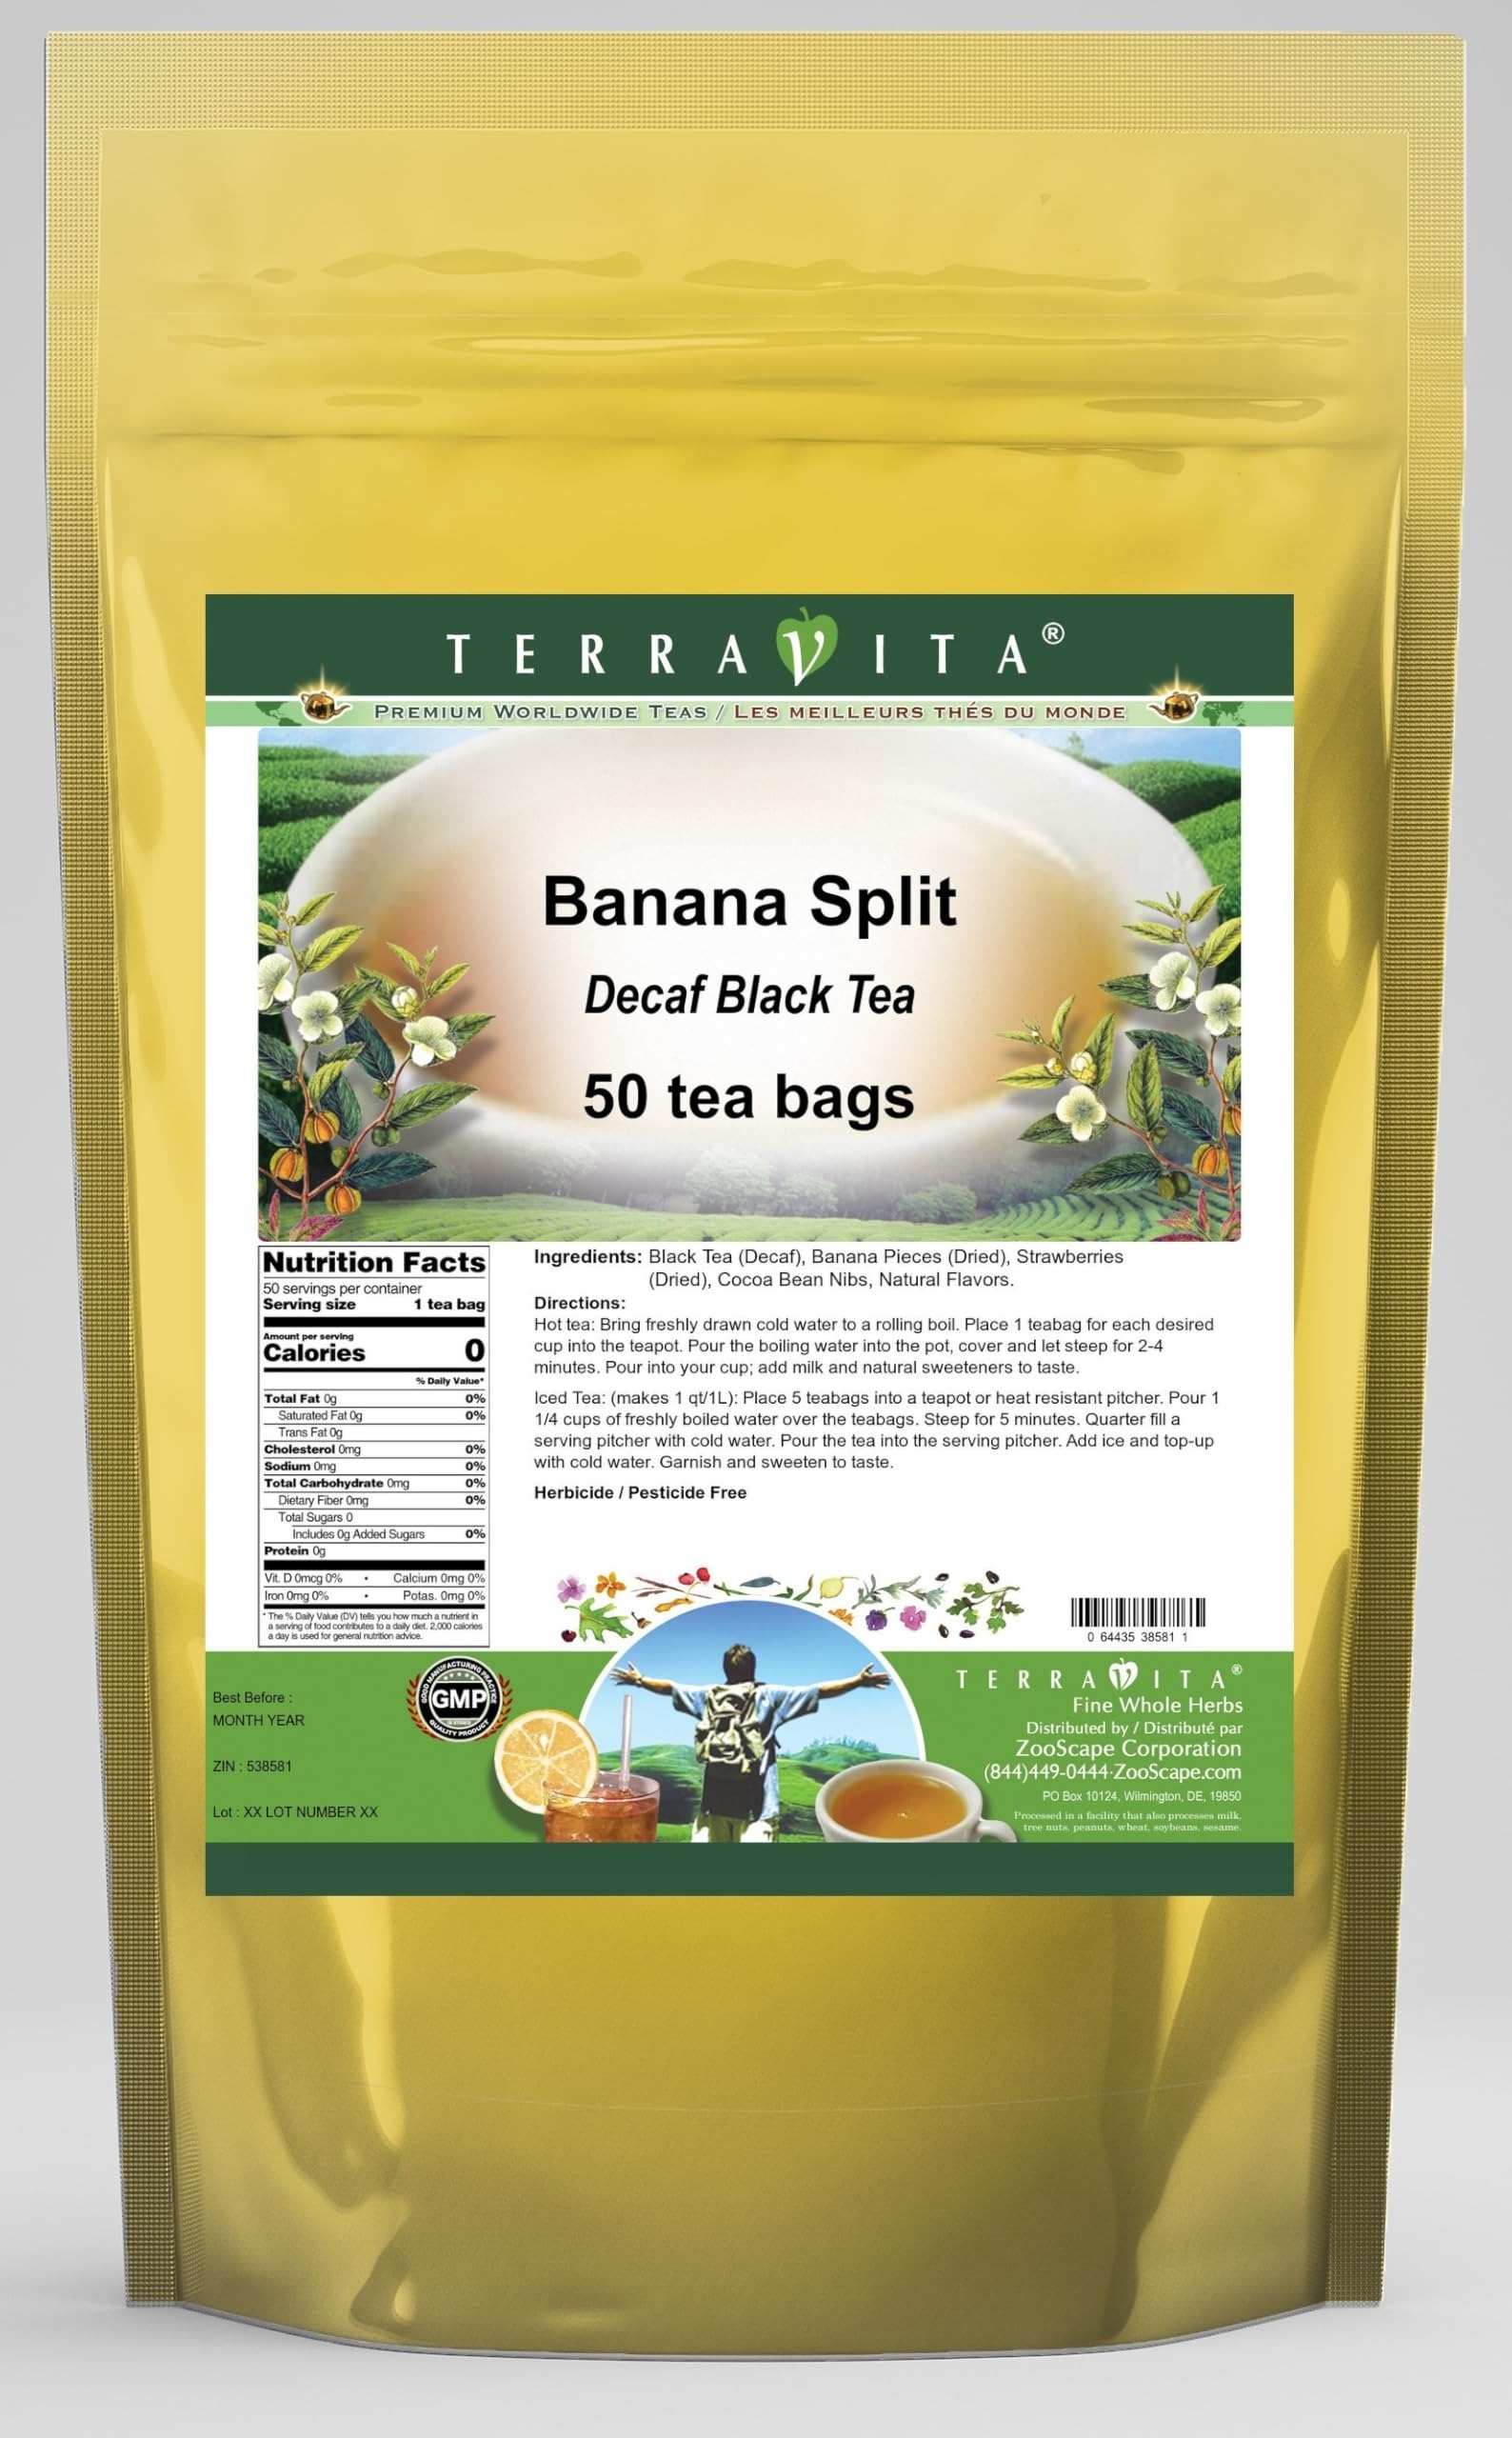
Item Name: Banana Split Decaf Black Tea (50 tea bags, ZIN: 538581)
Bullet Point 1: Our Banana Split Decaf Black Tea is a wonderful flavored decaffeinated Black tea with Banana Pieces, Dried Strawberries and Cocoa Nibs. You will enjoy the simple and elegant Banana Split taste! - Ingredients: Decaf Black tea, Banana Pieces, Dried Strawberries, Cocoa Nibs and Natural Banana Split Flavor.
Bullet Point 2: No fillers.
Bullet Point 3: Manufacturer: TerraVita
Bullet Point 4: Size: 50 tea bags
Bullet Point 5: Black Tea Bags - Packed in a convenient upright pouch!
Product Description: Our Banana Split Decaf Black Tea is a wonderful flavored decaffeinated Black tea with Banana Pieces, Dried Strawberries and Cocoa Nibs. You will enjoy the simple and elegant Banana Split taste! - Ingredients: Decaf Black tea, Banana Pieces, Dried Strawberries, Cocoa Nibs and Natural Banana Split Flavor. - Hot tea brewing method: Bring freshly drawn cold water to a rolling boil. Place 1 teabag for each desired cup into the teapot. Pour the boiling water into the pot, cover and let steep for 2-4 minutes. Pour into your cup; add milk and natural sweeteners to taste. - Iced tea brewing method: (to make 1 liter/quart): Place 5 teabags into a teapot or heat resistant pitcher. Pour 1 1/4 cups of freshly boiled water over the teabags. Steep for 5 minutes. Quarter fill a serving pitcher with cold water. Pour the tea into the serving pitcher. Add ice and top-up with cold water. Garnish and sweeten to taste. - TerraVita is an exclusive line of premium-quality, natural source products that use only the finest, purest and most potent ingredients found around the world. TerraVita is hallmarked by the highest possible standards of purity, potency, stability and freshness. All of our products are prepared with the highest elements of quality control, from raw materials through the entire manufacturing process, up to and including the moment that the bottles or bags are sealed for freshness and shipped out to you. Our highest possible standards are certified by independent laboratories and backed by our personal guarantee. - TerraVita exists to meet and ensure your family's health and wellness without the harmful effects of chemicals and health products. We strive to make all of our products affordable and reliable and are constantly searching the market to maintain our affordability an
Value: 50.0
Unit: Count

Price: 42.11